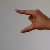
The image shows a hand gesture representing the letter 'Z' in Indian Sign Language.